Orson Welles

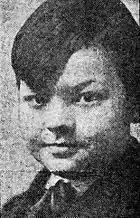
Welles in 1926: "Cartoonist, Actor, Poet and only 10"

Welles attended public school in Madison, Wisconsin, enrolled in the fourth grade. On September 15, 1926, he entered the Todd Seminary for Boys, an expensive independent school in Woodstock, Illinois, that his older brother Richard Ives Welles had attended ten years earlier, until he was expelled. At Todd School, Welles came under the influence of Roger Hill, a teacher who was later the school's headmaster. Hill provided Welles with an "ad hoc" educational environment that proved invaluable to his creative experience, allowing Welles to concentrate on subjects that interested him. Welles performed and staged theatrical experiments and productions.